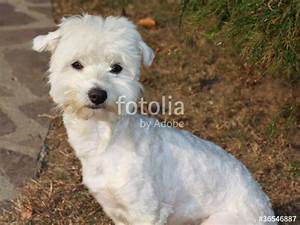
Label: dog